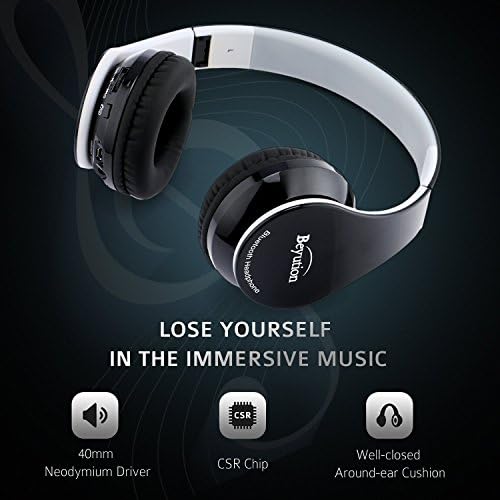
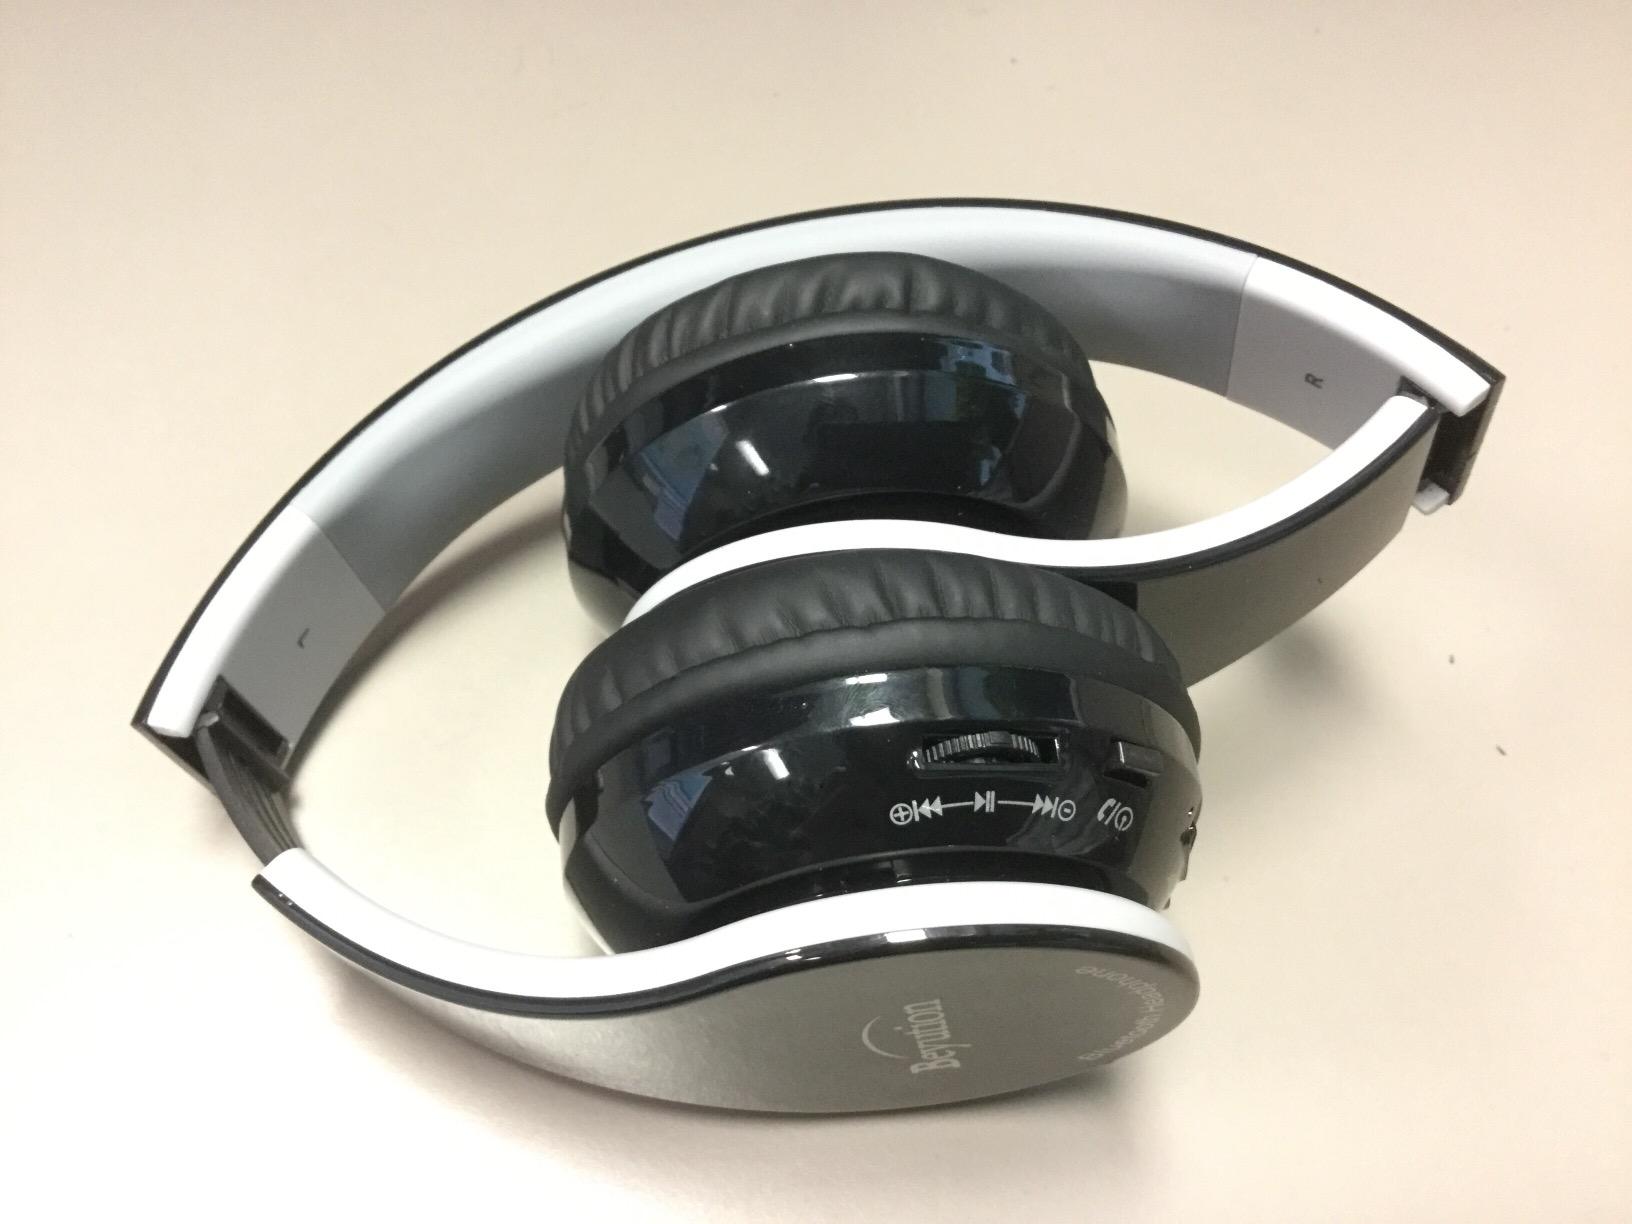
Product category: headphones
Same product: yes